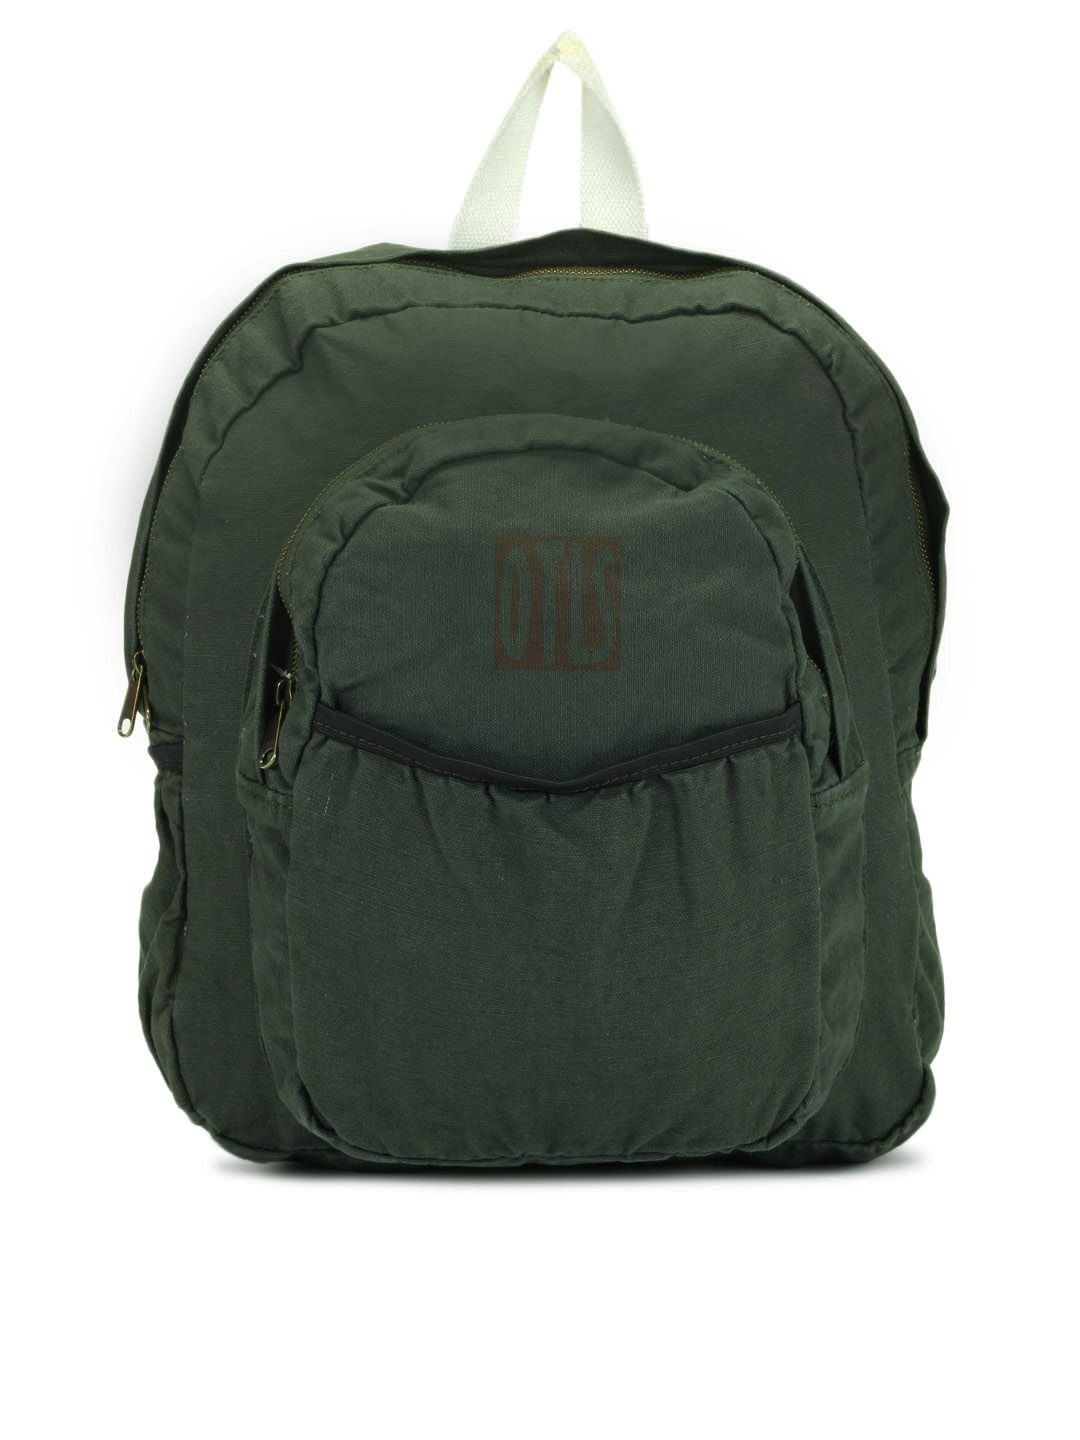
OTLS Unisex Olive Green Backpack
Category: Accessories / Bags / Backpacks
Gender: Unisex
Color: Olive
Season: Summer 2012
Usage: Casual